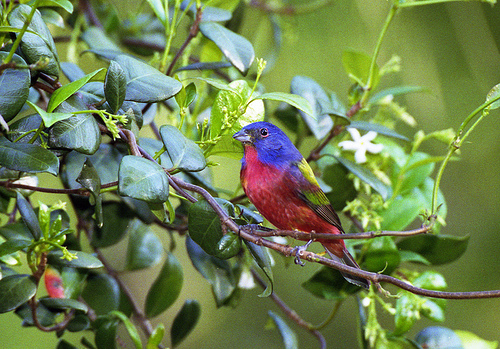
a brightly colored bird with a purple head, green and yellow wings, and a vibrant red breast.
a small bird with a orange crown and a red breast
this colorful bird has a blue head, a red underbelly, and blue, green, and yellow wings.
this bird has red, blue and yellow colors with a short bill
this bird has a red breast and belly, blue head and orange eyering.
this bird has wings that are yellow and blue and has a red belly
this bird is red and blue in color, with a black beak.
a bird with a red breast and a purple crown and multicolored wings.
this colorful bird has a red breast, a blue head, and yellow down its back.
this particular bird has a belly that is red and blue
Species: Painted Bunting